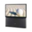
Label: television